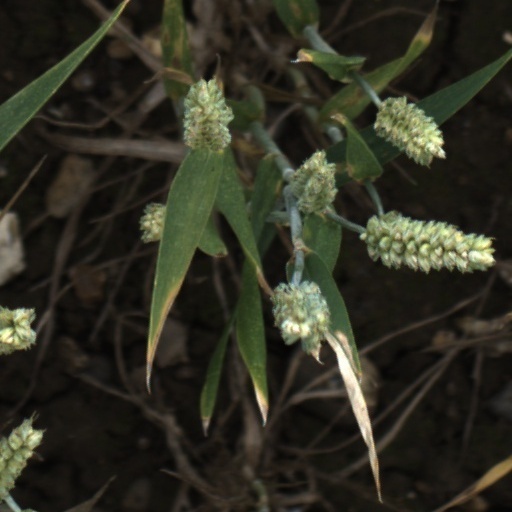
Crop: wheat